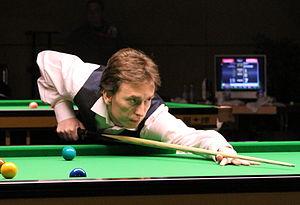
Ken Doherty est un joueur professionnel Irlandais de snooker né le 17 septembre 1969.